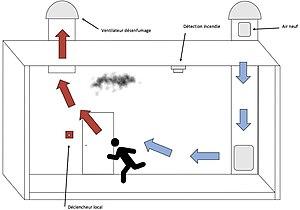
Schéma du principe de fonctionnement désenfumage par tirage mécanique avec les flux d'airs.
Contrairement à un feu à l'air libre où la fumée et la chaleur se diffusent librement dans l'atmosphère, avec un incendie dans un bâtiment, la fumée et la chaleur dégagées restent confinées à l'intérieur des locaux.